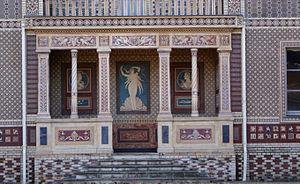
Musée de la céramique Boulenger à Auneuil
Boulenger est le nom d'une dynastie d'industriels français de la céramique qui furent propriétaires, à partir du milieu du XIXᵉ siècle, des Faïenceries de Choisy-le-Roi. L'entreprise porte toujours leur nom.
Auneuil est une ancienne commune française située dans le département de l'Oise en région Hauts-de-France.
Le Musée de la céramique architecturale d'Auneuil, dans le département de l'Oise, en région des Hauts-de-France, a été créé en 1885 pour abriter les collections de céramique produites par la manufacture Boulenger. Le bâtiment est classé monument historique depuis 1991, y compris d'autres parties de l'ancienne manufacture.